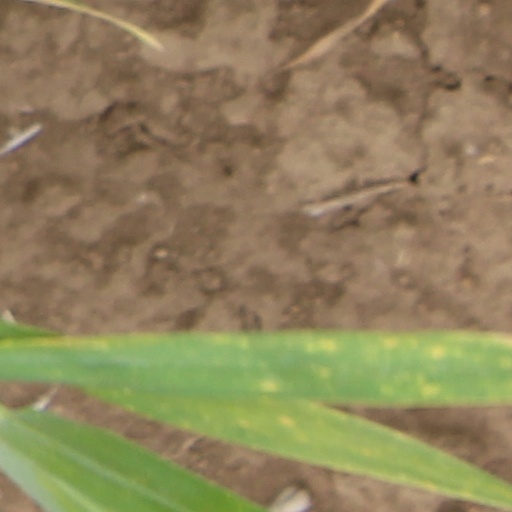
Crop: wheat